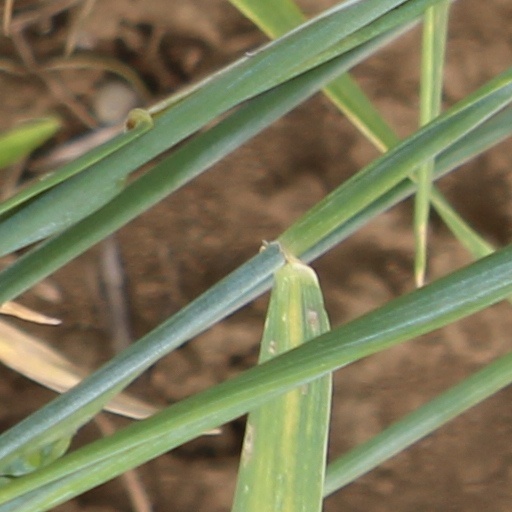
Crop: wheat